Taennchel

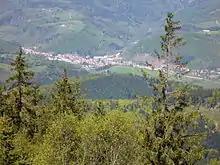
View on the village of Sainte Croix-aux-Mines from the Taennchel

North-West can be reached the forest area of the Hury (named in old documents "Jefurthe") which belong to Sainte-Croix-aux-Mines. The forests of the Hury, Hinterwald and Kaelblin were part of the goods of the priory of Lièpvre until the high Middle Age as shown by the Charlemagne charter signed in 774. Then the Hinterwald and the Kaelblin were taken up by the Alsatian neighbours following the change of those villages landlords, hence frequent frictions between the monks of Saint-Denis' abbey and the Alsatian towns. Those disputes poisoned relations between Alsace and Saint-Denis' abbey and also the Duchy of Lorraine until 1718.